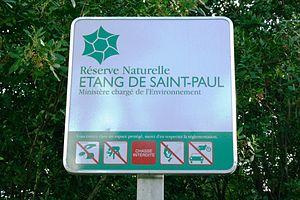
Vue d'un panneau indiquant la réserve naturelle de l'étang de Saint-Paul, à Saint-Paul de La Réunion.
Réserves naturelles de France est une association loi de 1901 créée en 1982 qui anime le réseau français des réserves naturelles.